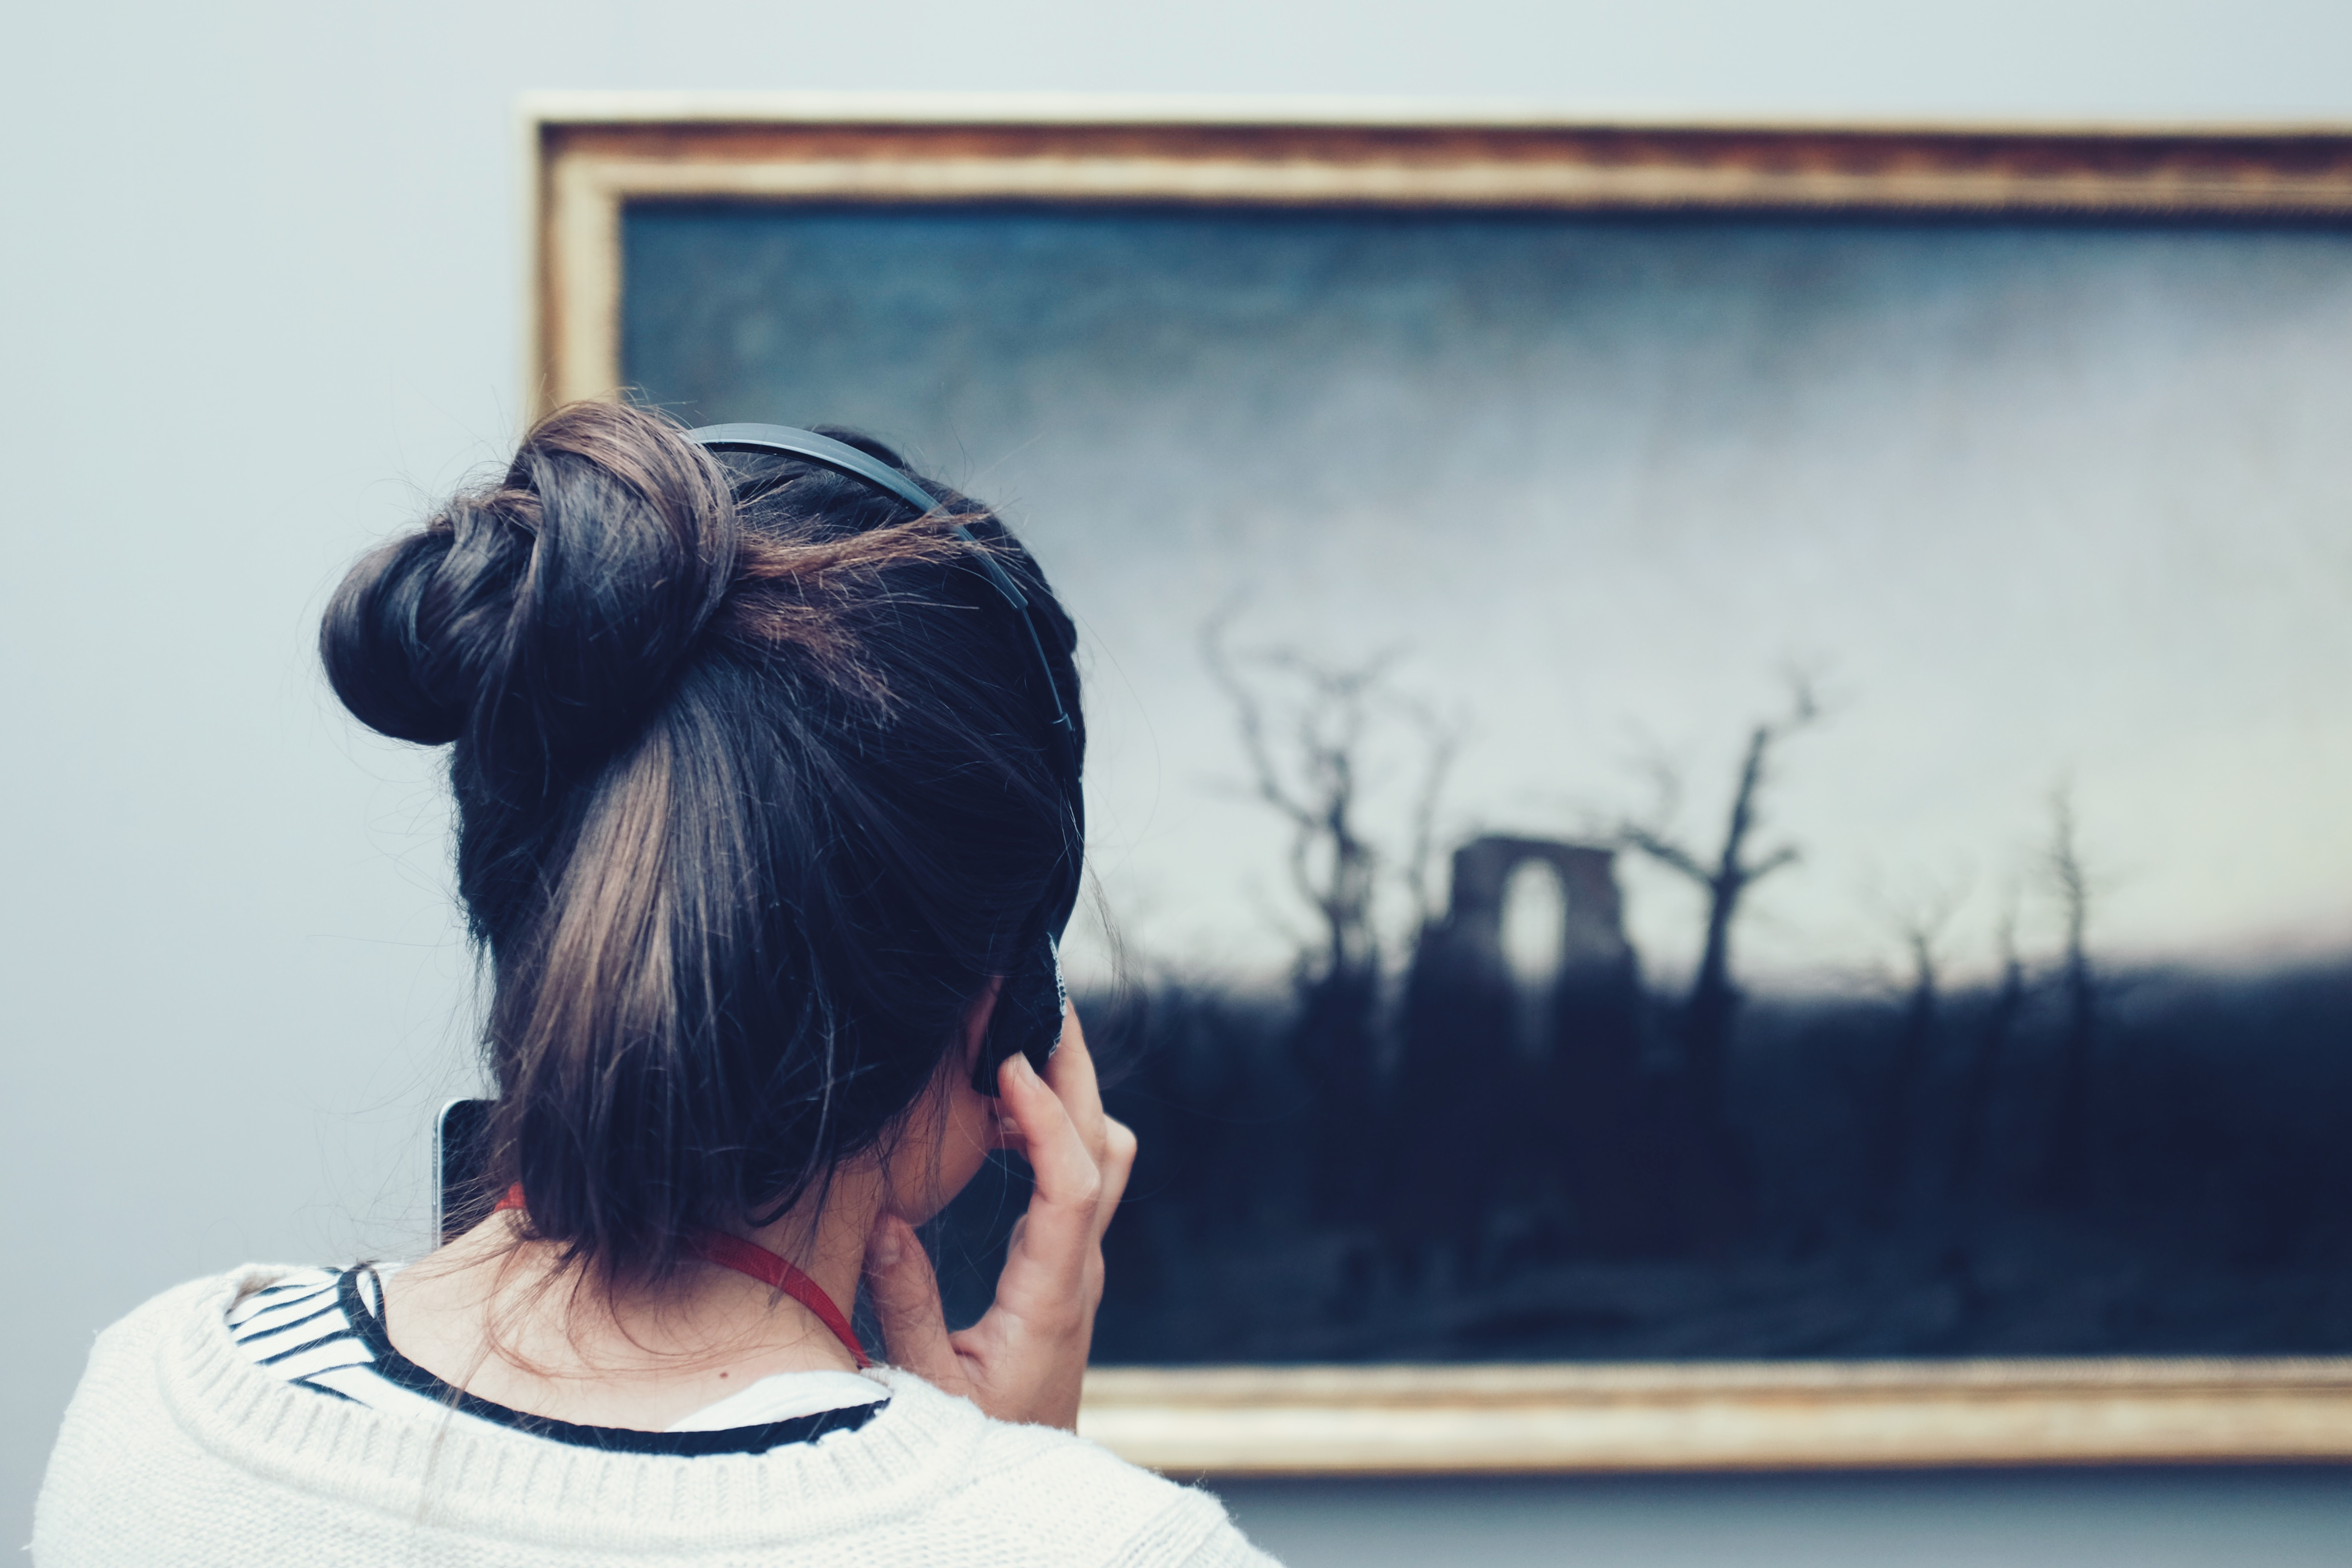
girl, woman, hair, white, portrait, spring, color, blue, hairstyle, eye, photograph, beauty